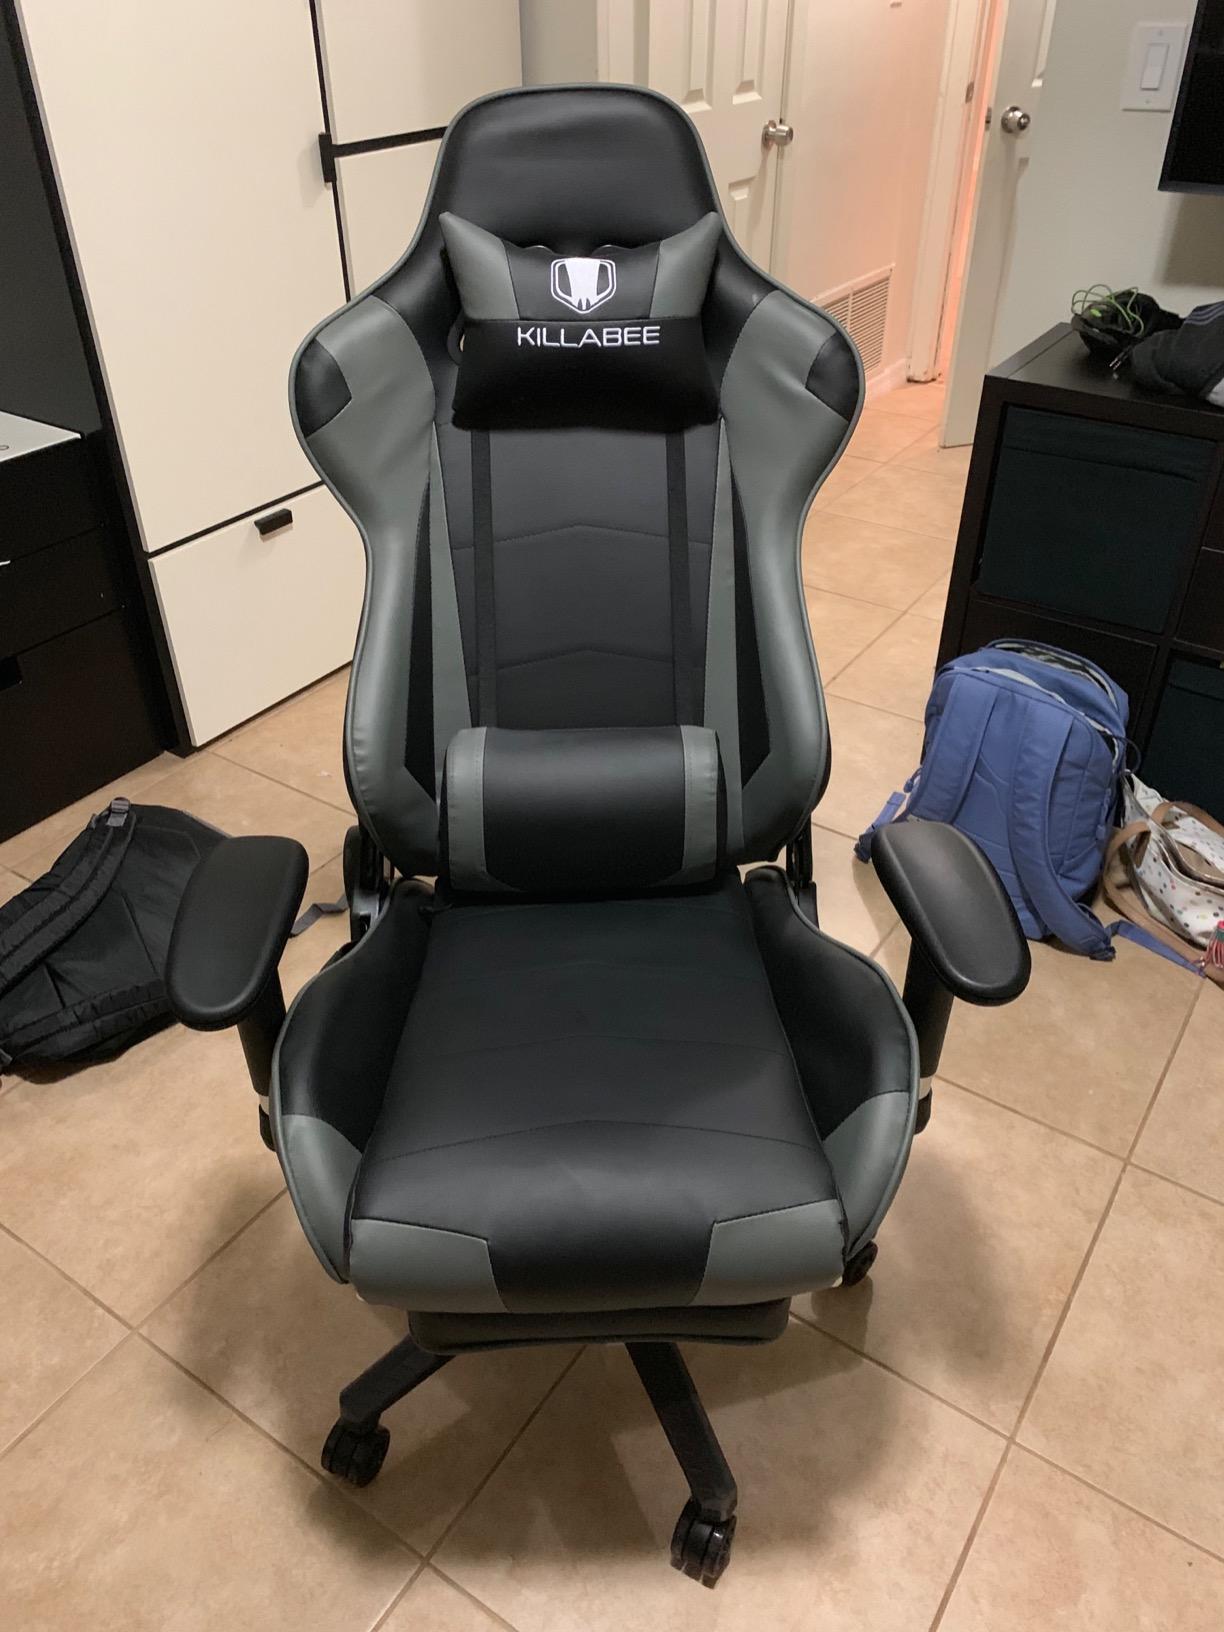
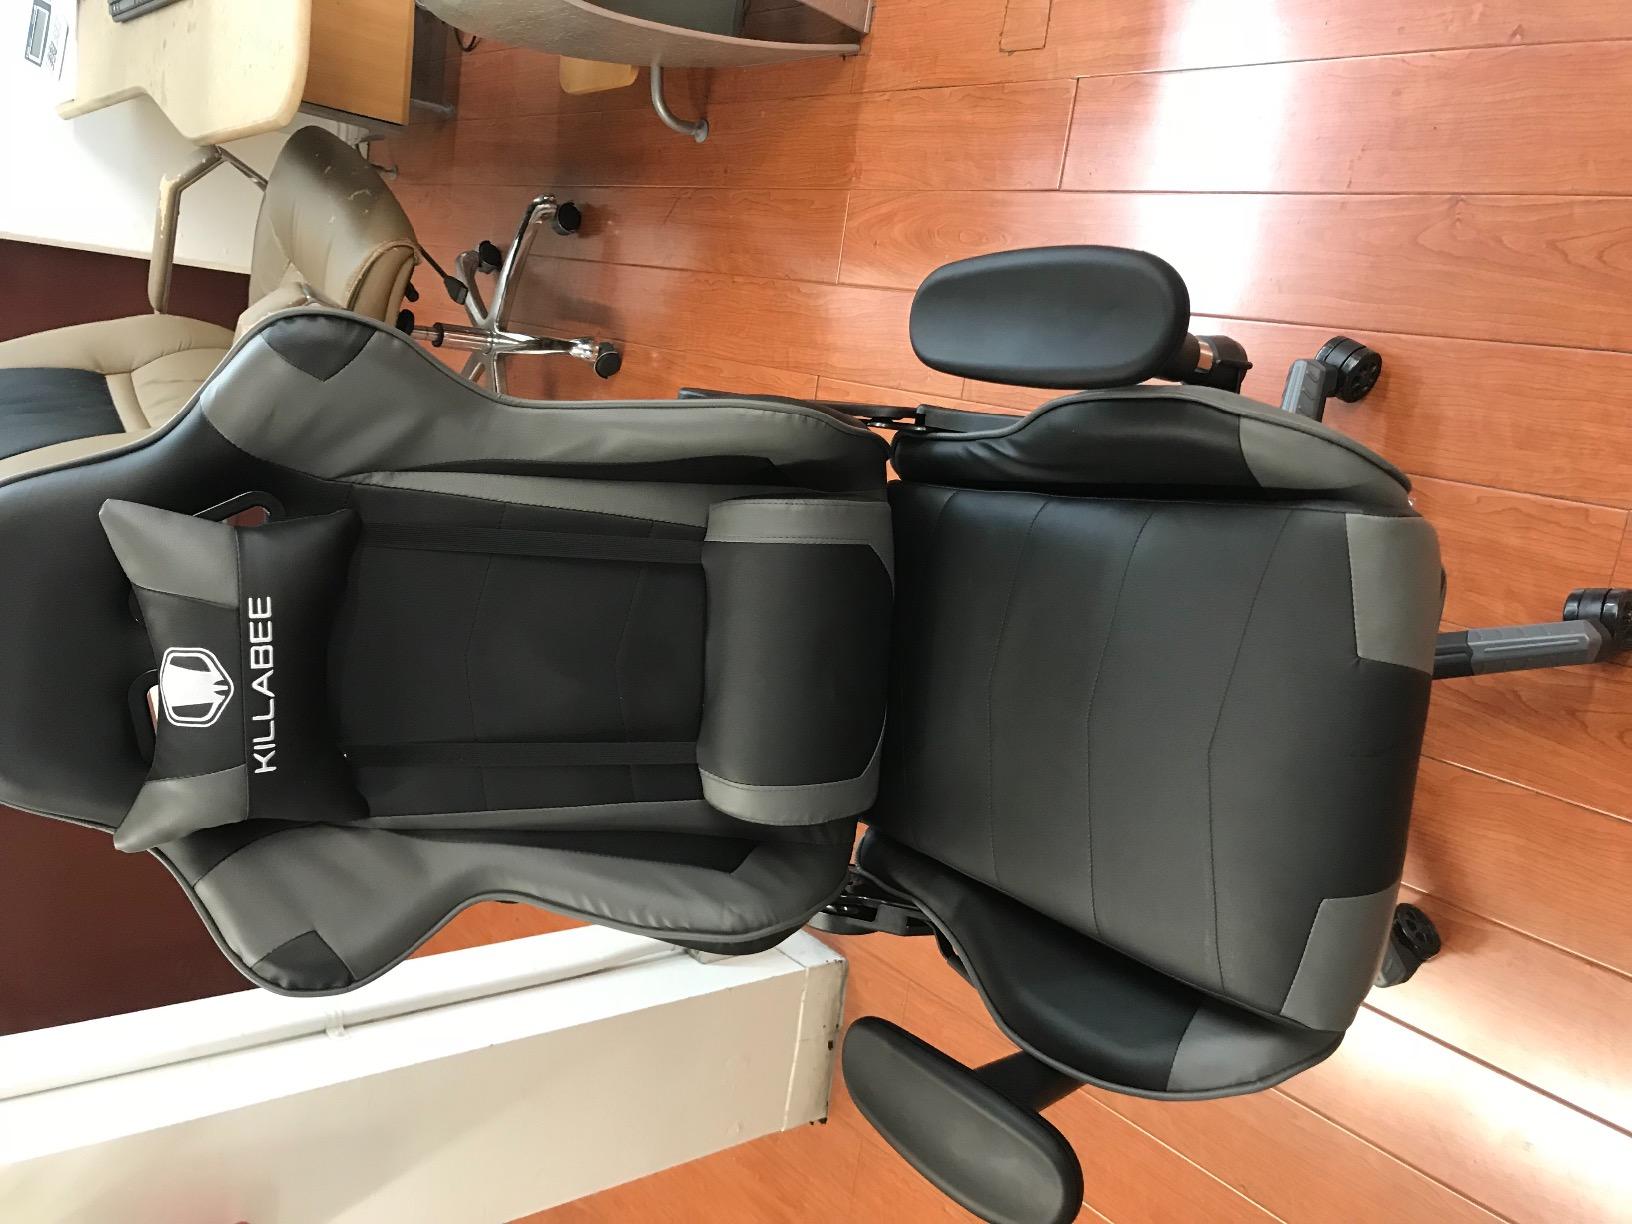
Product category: items_chair
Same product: yes